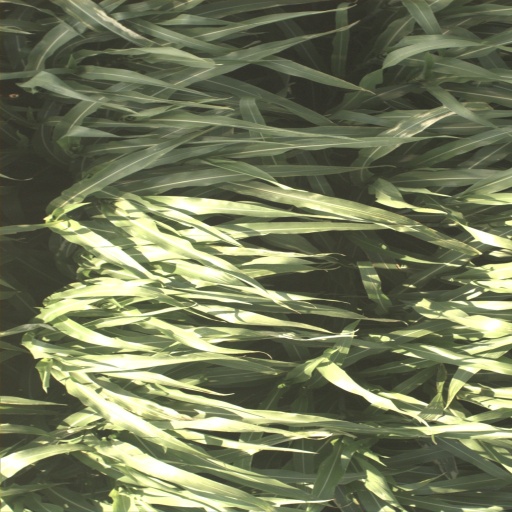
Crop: sorghum